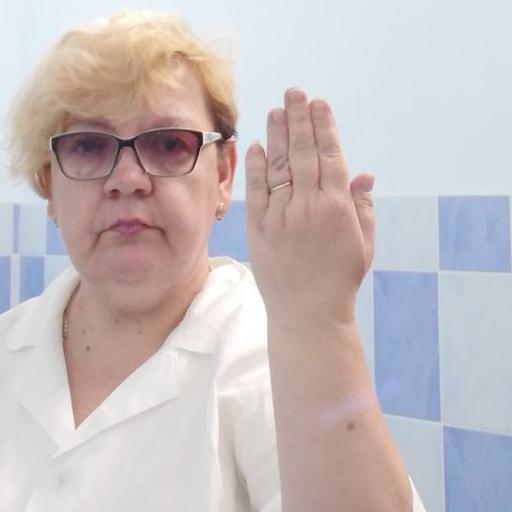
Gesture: stop_inverted